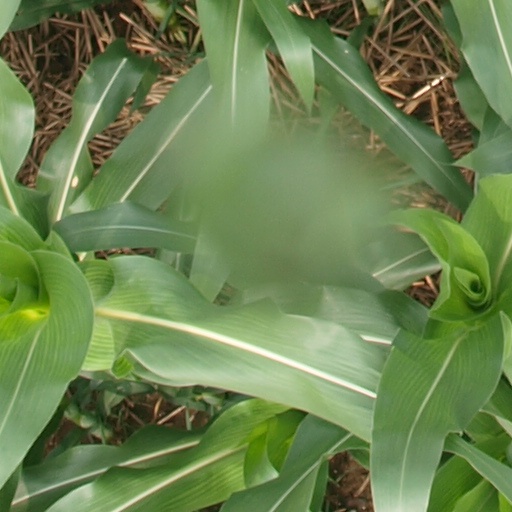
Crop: maize; corn